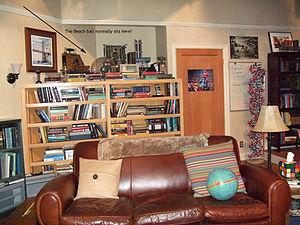
The Big Bang Theory est une sitcom américaine en 279 épisodes de 22 minutes créée par Chuck Lorre et Bill Prady, diffusée du 24 septembre 2007 au 16 mai 2019 sur le réseau CBS.